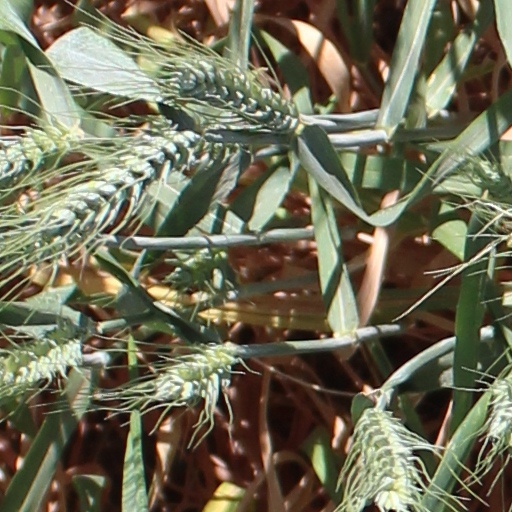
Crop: wheat